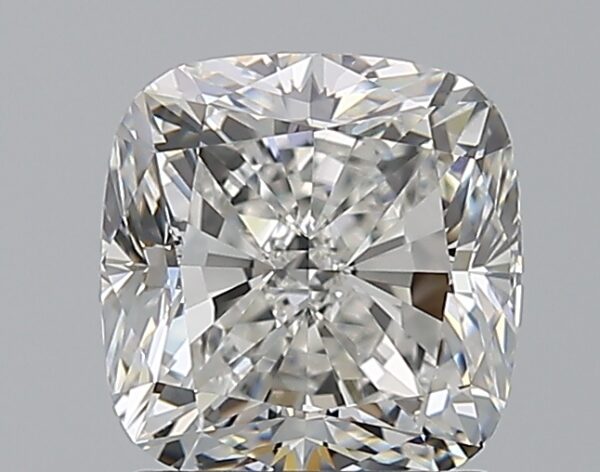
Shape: cushion
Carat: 2.01
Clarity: VVS1
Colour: G
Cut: VG
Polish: EX
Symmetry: EX
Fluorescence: N
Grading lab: GIA
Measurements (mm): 7.03 x 6.85 x 4.88